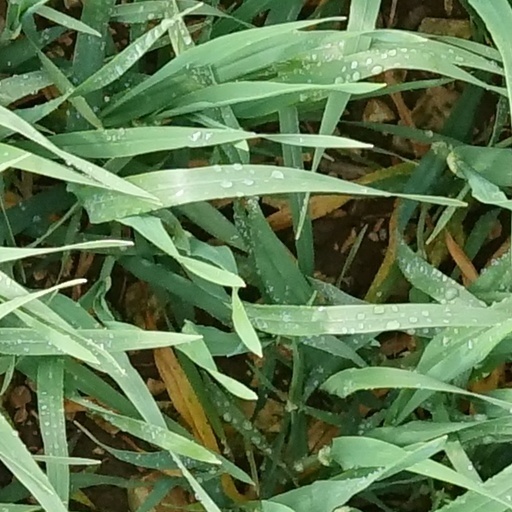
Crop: wheat